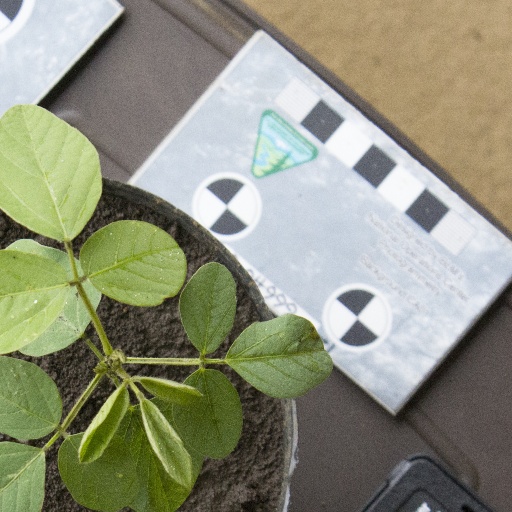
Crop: soybean